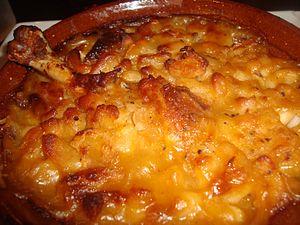
Cassoulet, Carcassonne